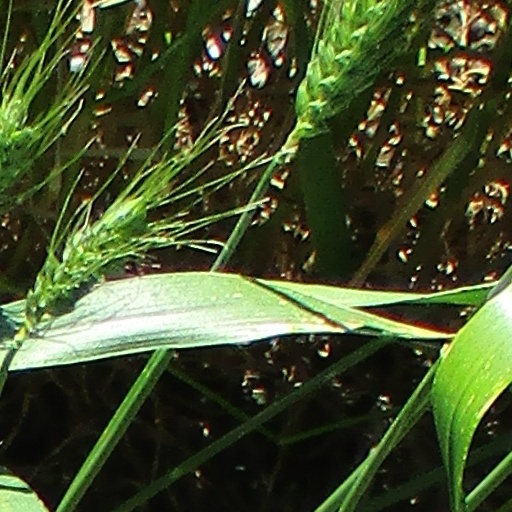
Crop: wheat